Paul Biya

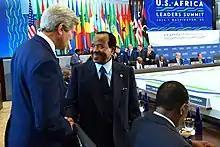
US Secretary of State John Kerry greets President Biya, 2014

In 2009, Biya was ranked 19th in "Parade Magazine's" Top 20 list of "The World's Worst Dictators".